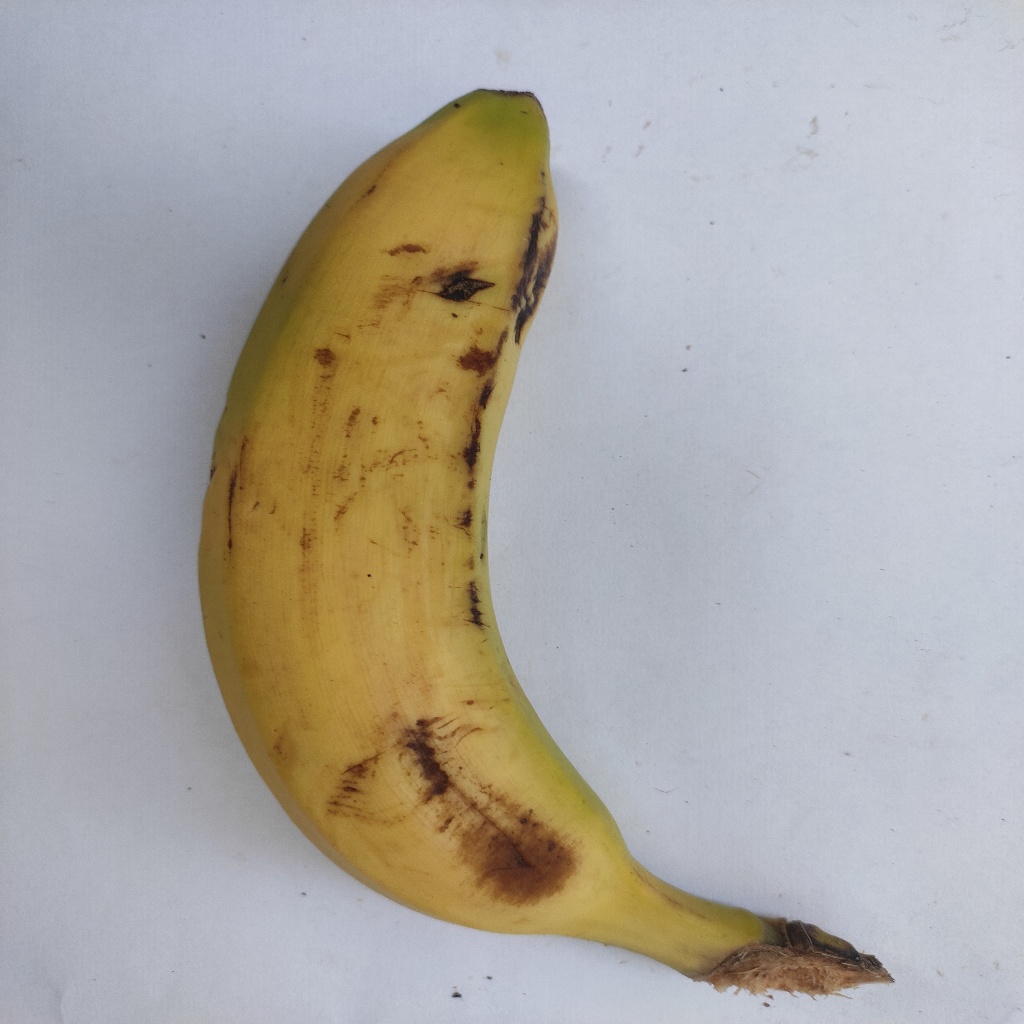
Crop: banana
Quality class: Class_A